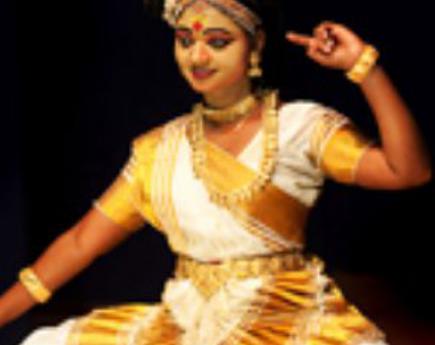
Dance form: mohiniyattam